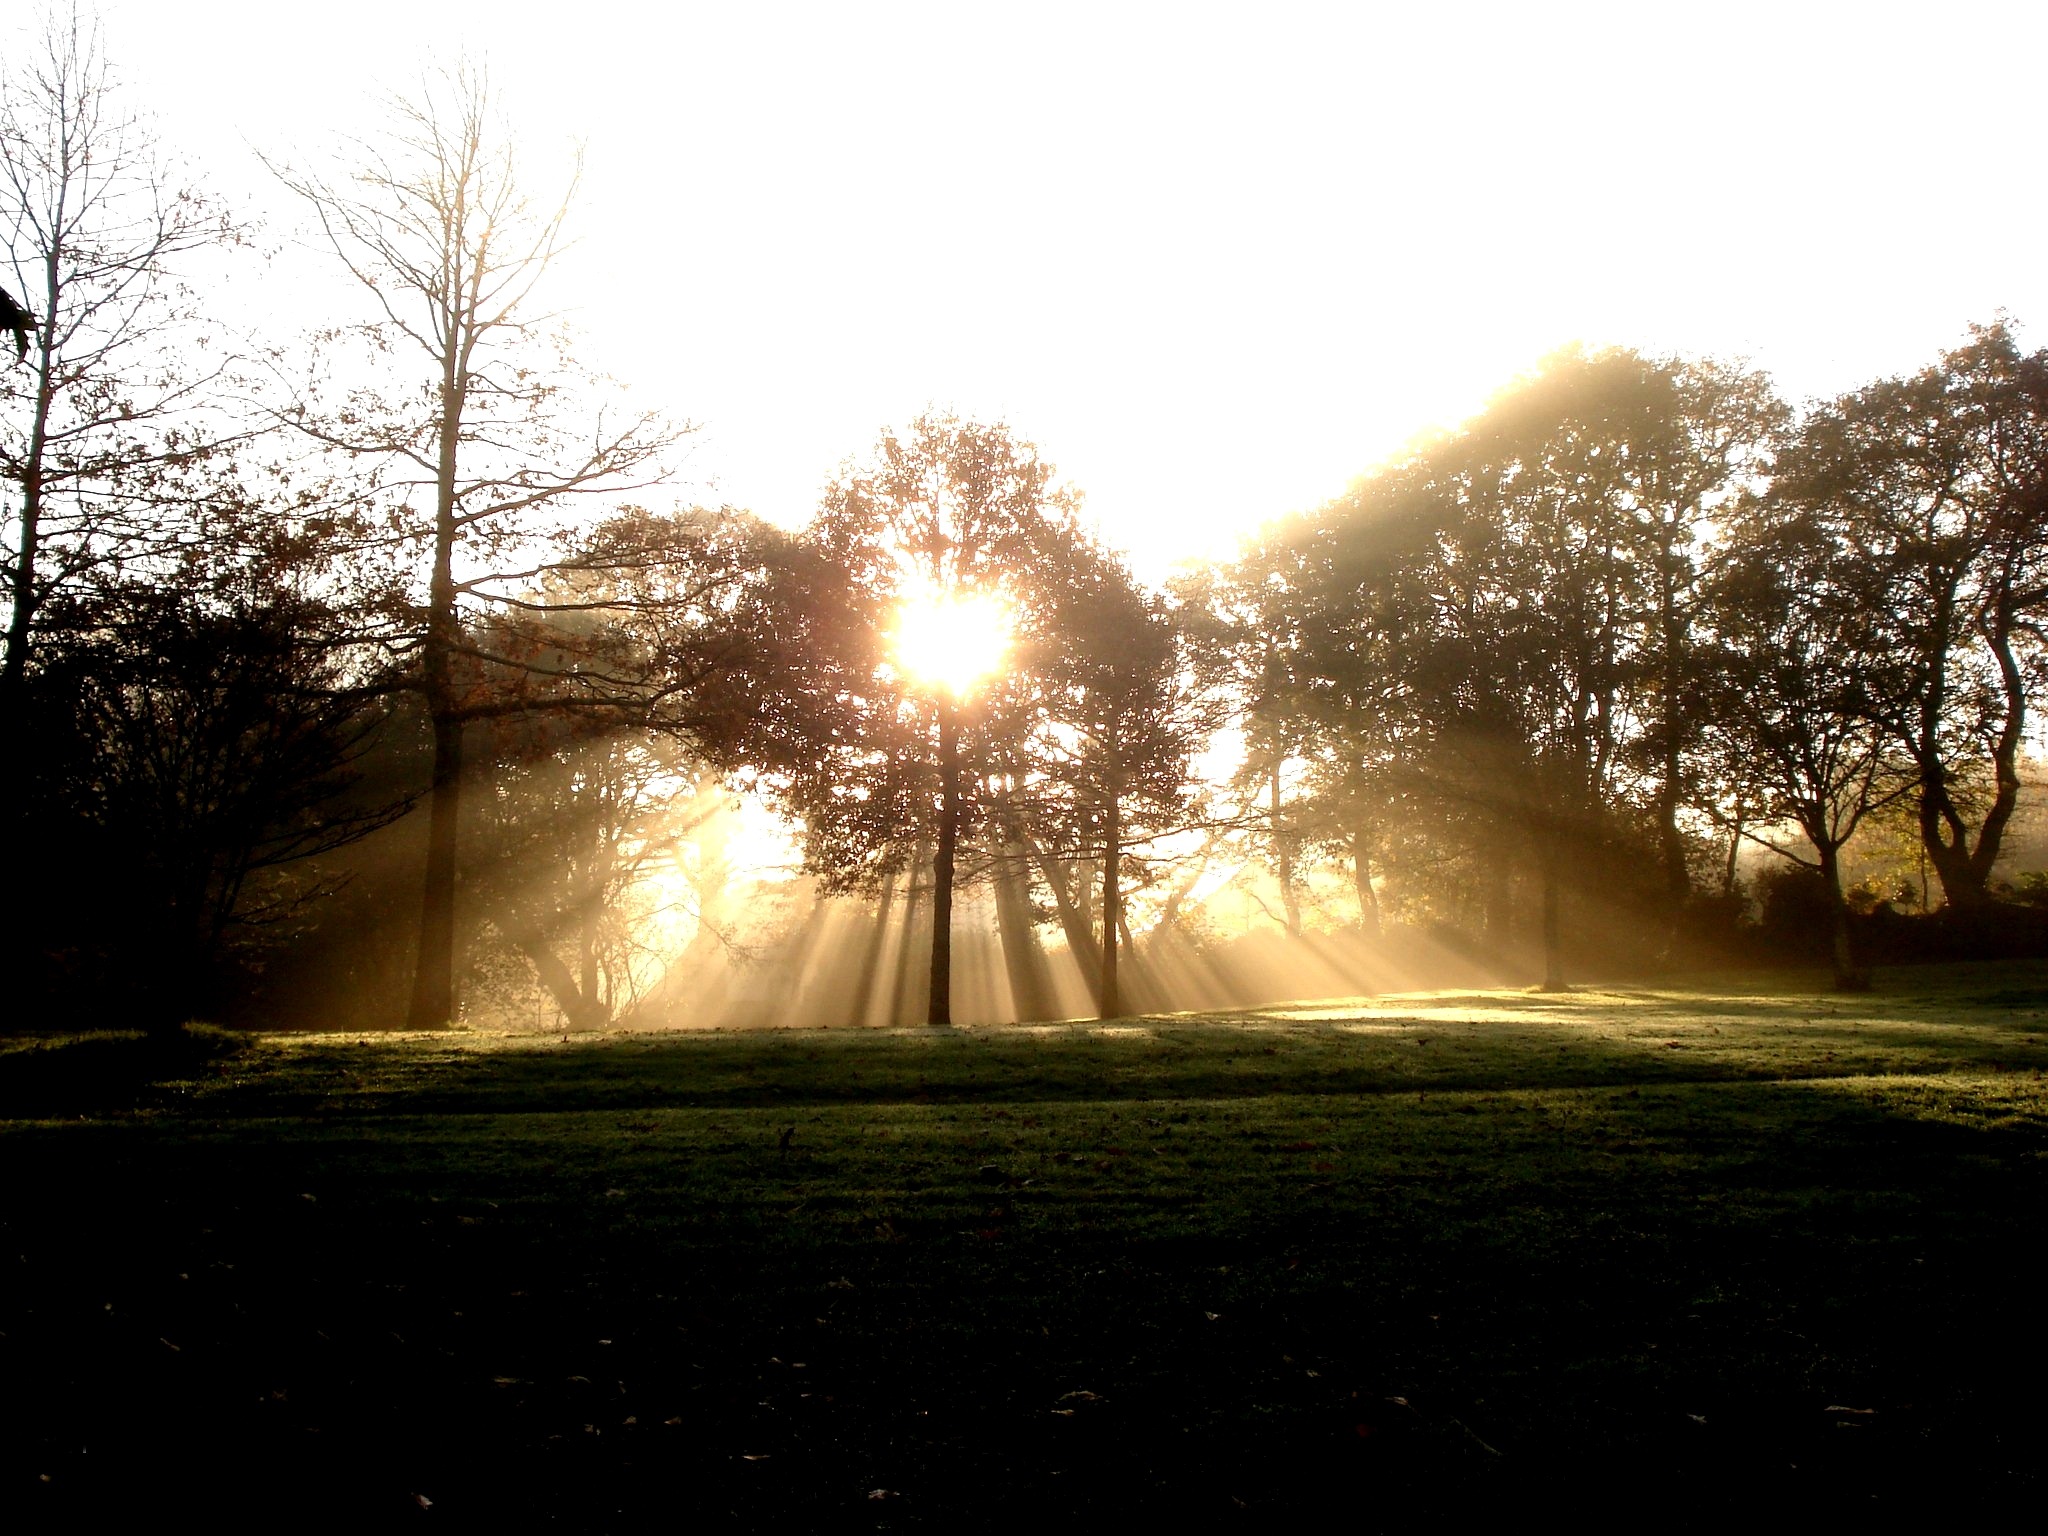
landscape, tree, nature, branch, light, plant, sun, fog, sunrise, sunset, mist, night, sunlight, morning, dawn, dusk, evening, lighting, ray of light, atmospheric phenomenon, woody plant